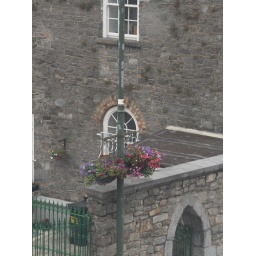
View from arrow window in King John's castle